Jack Mewhort

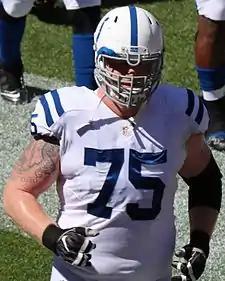
Mewhort with the Indianapolis Colts in 2016

Jack Donald Mewhort (born August 30, 1991) is an American former professional football player who was a guard for four seasons for Indianapolis Colts of the National Football League (NFL). He played college football for the Ohio State Buckeyes and was selected by the Colts in the second round of the 2014 NFL draft.